Agriculture in Flanders

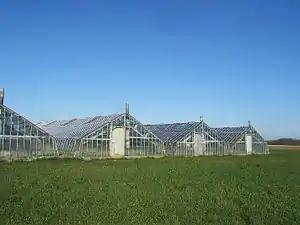
Greenhouses for grapes in Flemish Brabant

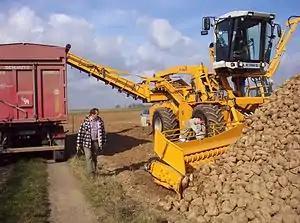
Harvest of sugar beets in Tienen

Agriculture and horticulture in Flanders has traditionally a familial character, but just like agriculture in other regions, is increasingly characterised by an increase in scale, modernisation and expansion. In Flanders, intensive sectors constitute the largest segment of agriculture: pig breeding, poultry and dairy farming, vegetables and fruit, and ornamental plant culture. In Wallonia, the French-speaking part of Belgium, the emphasis is more on arable farming and extensive soil-based cattle breeding.